Delta Air Lines Flight 9570

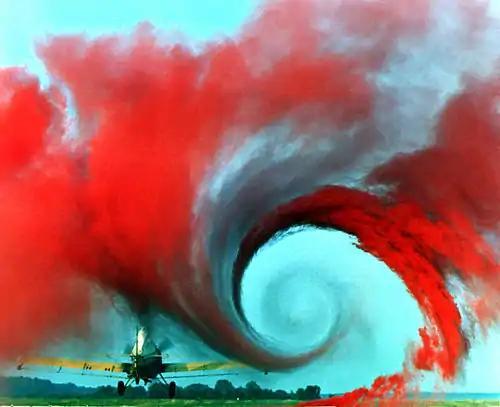
Wake turbulence seen after an aircraft passes through colored smoke, similar to tests performed by the NTSB.

The National Transportation Safety Board (NTSB) investigated the accident. The manner of the crash suggested to the NTSB that the accident was caused by wake turbulence from the DC-10 it had followed. Prior to the Flight 9570 accident, the Federal Aviation Administration had no specific wake turbulence based aircraft separation standards in place. Instead, separation was determined by air traffic control radar resolution limits and, in some cases, runway occupancy restrictions. However, the rapidly increasing use of large jets that cause substantial wake turbulence, such as the Boeing 747, DC-10, and Lockheed L-1011 TriStar in recent years had increased the risk of wake turbulence related accidents. However, prior to Flight 9570, most accidents involving wake turbulence involved smaller aircraft than the DC-9.